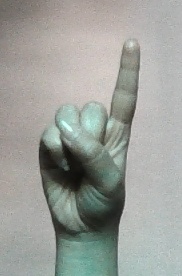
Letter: bb